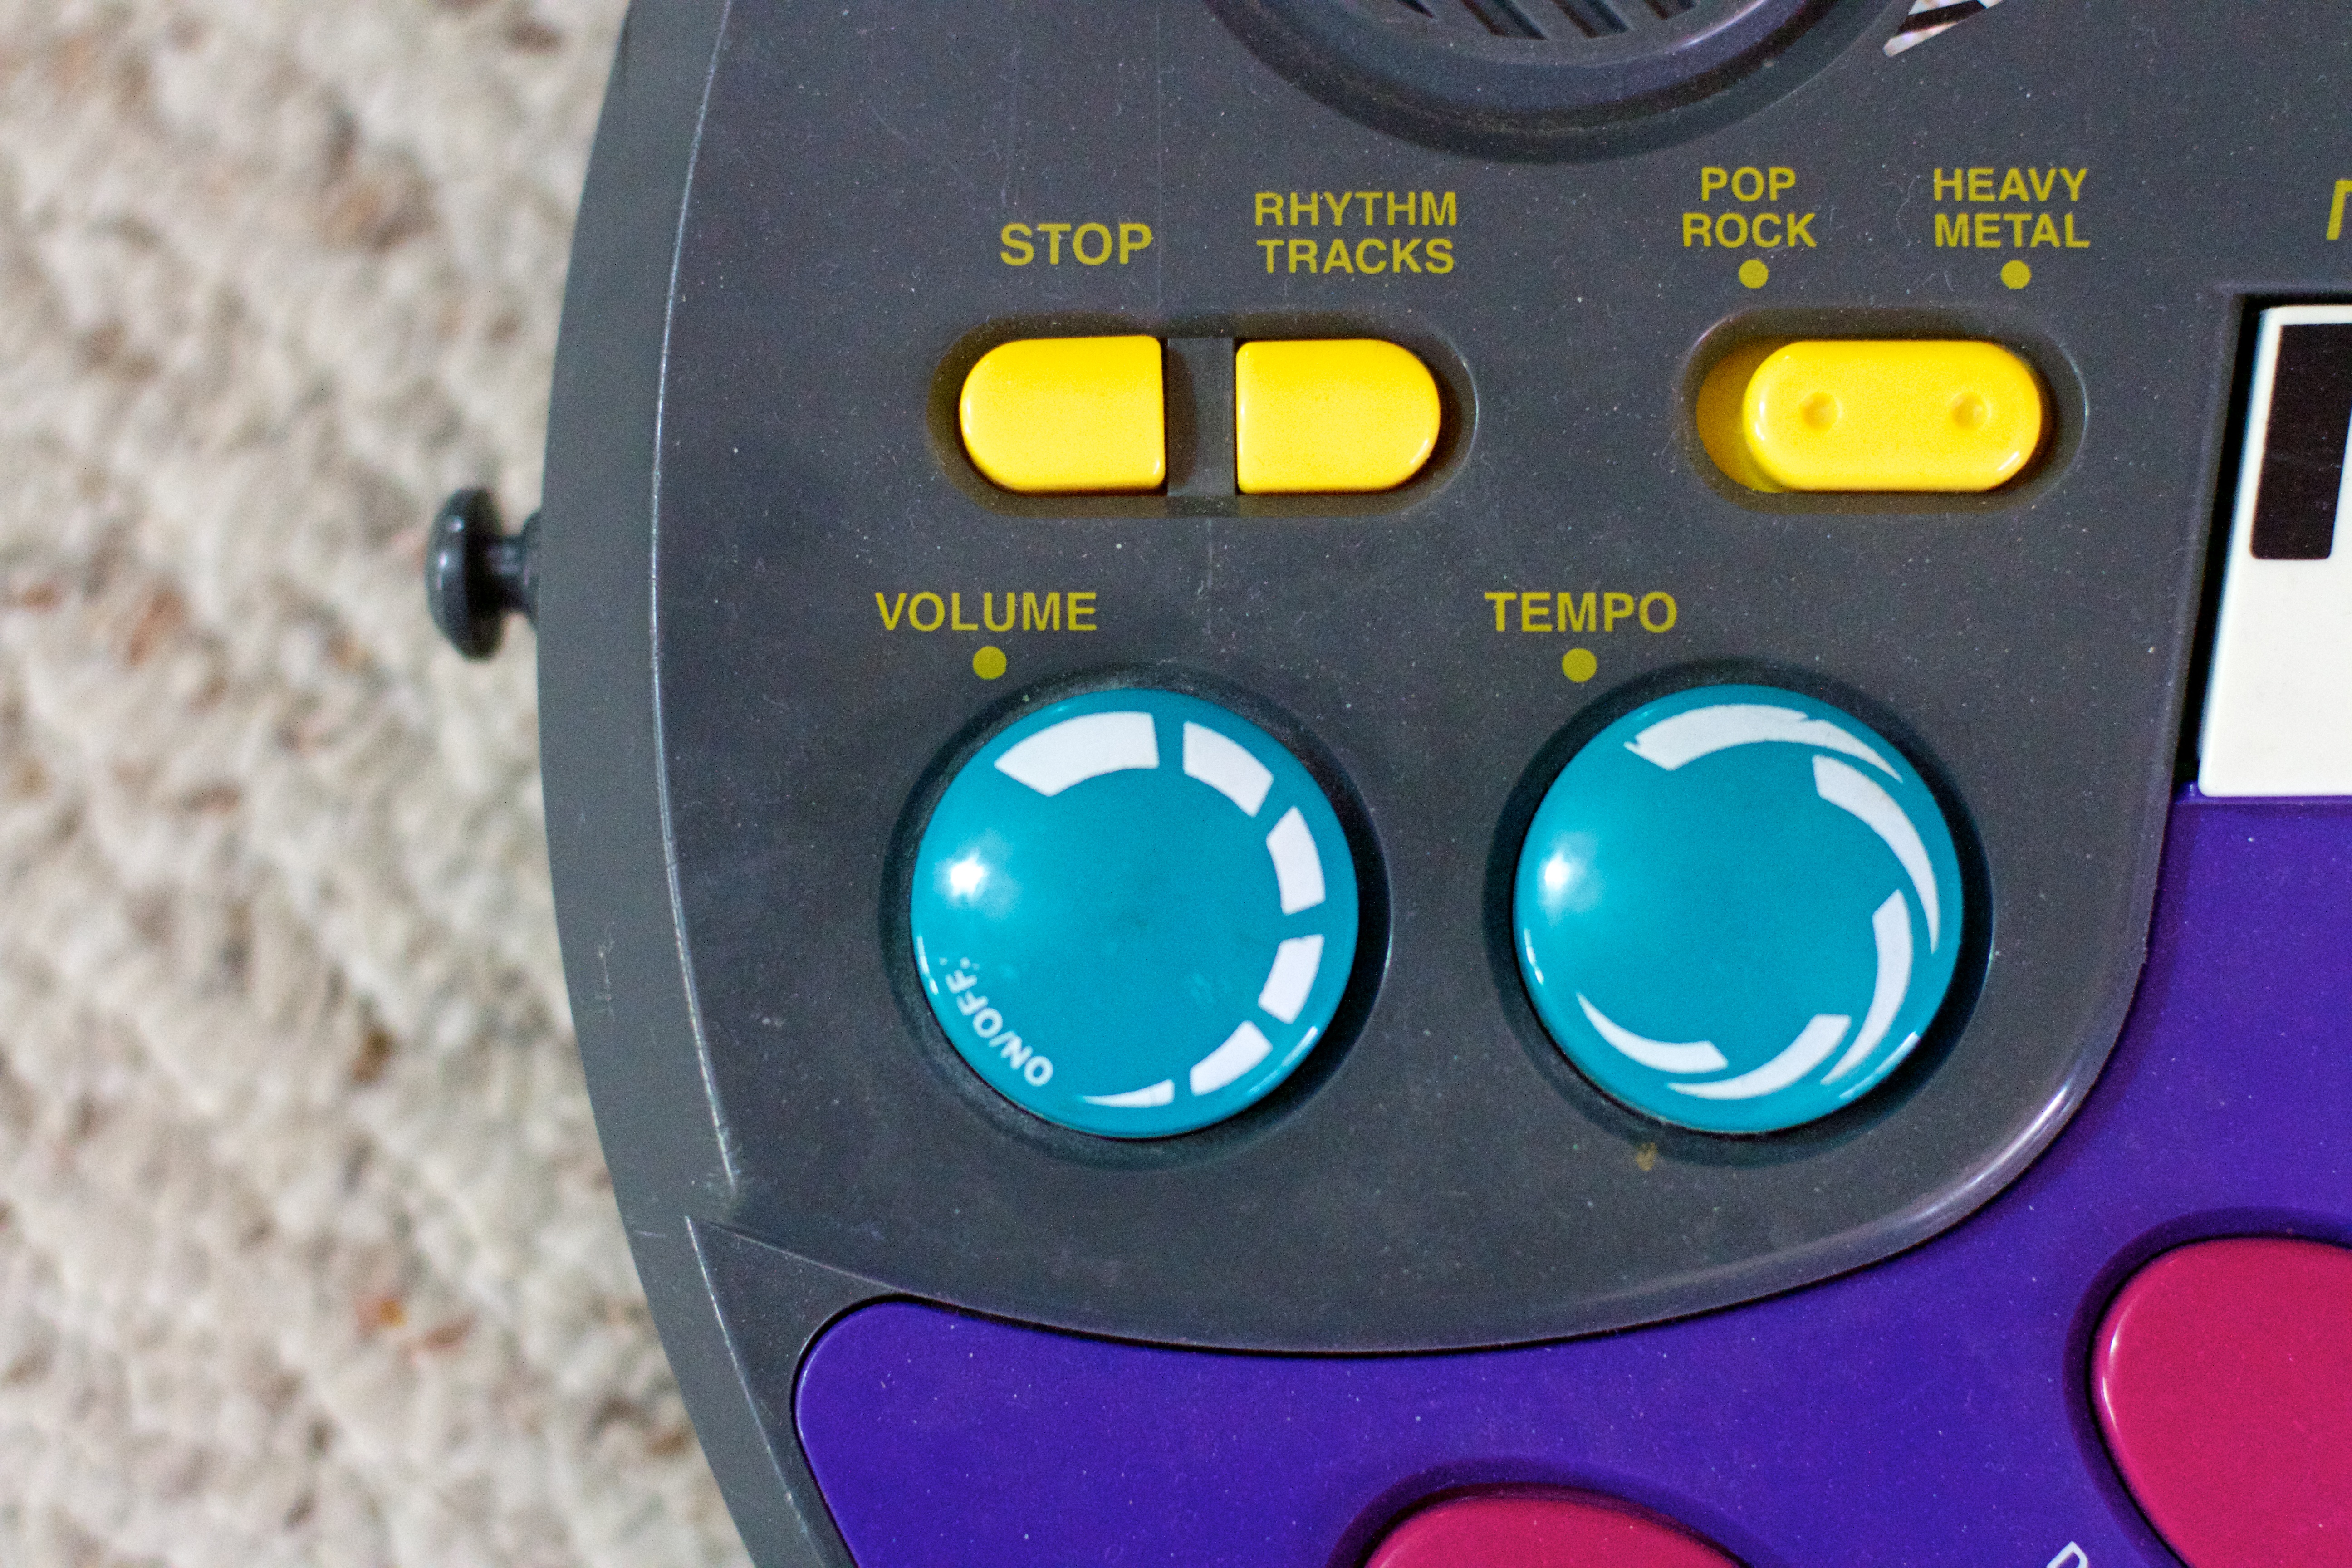
technology, gadget, electronics, multimedia, electronic instrument